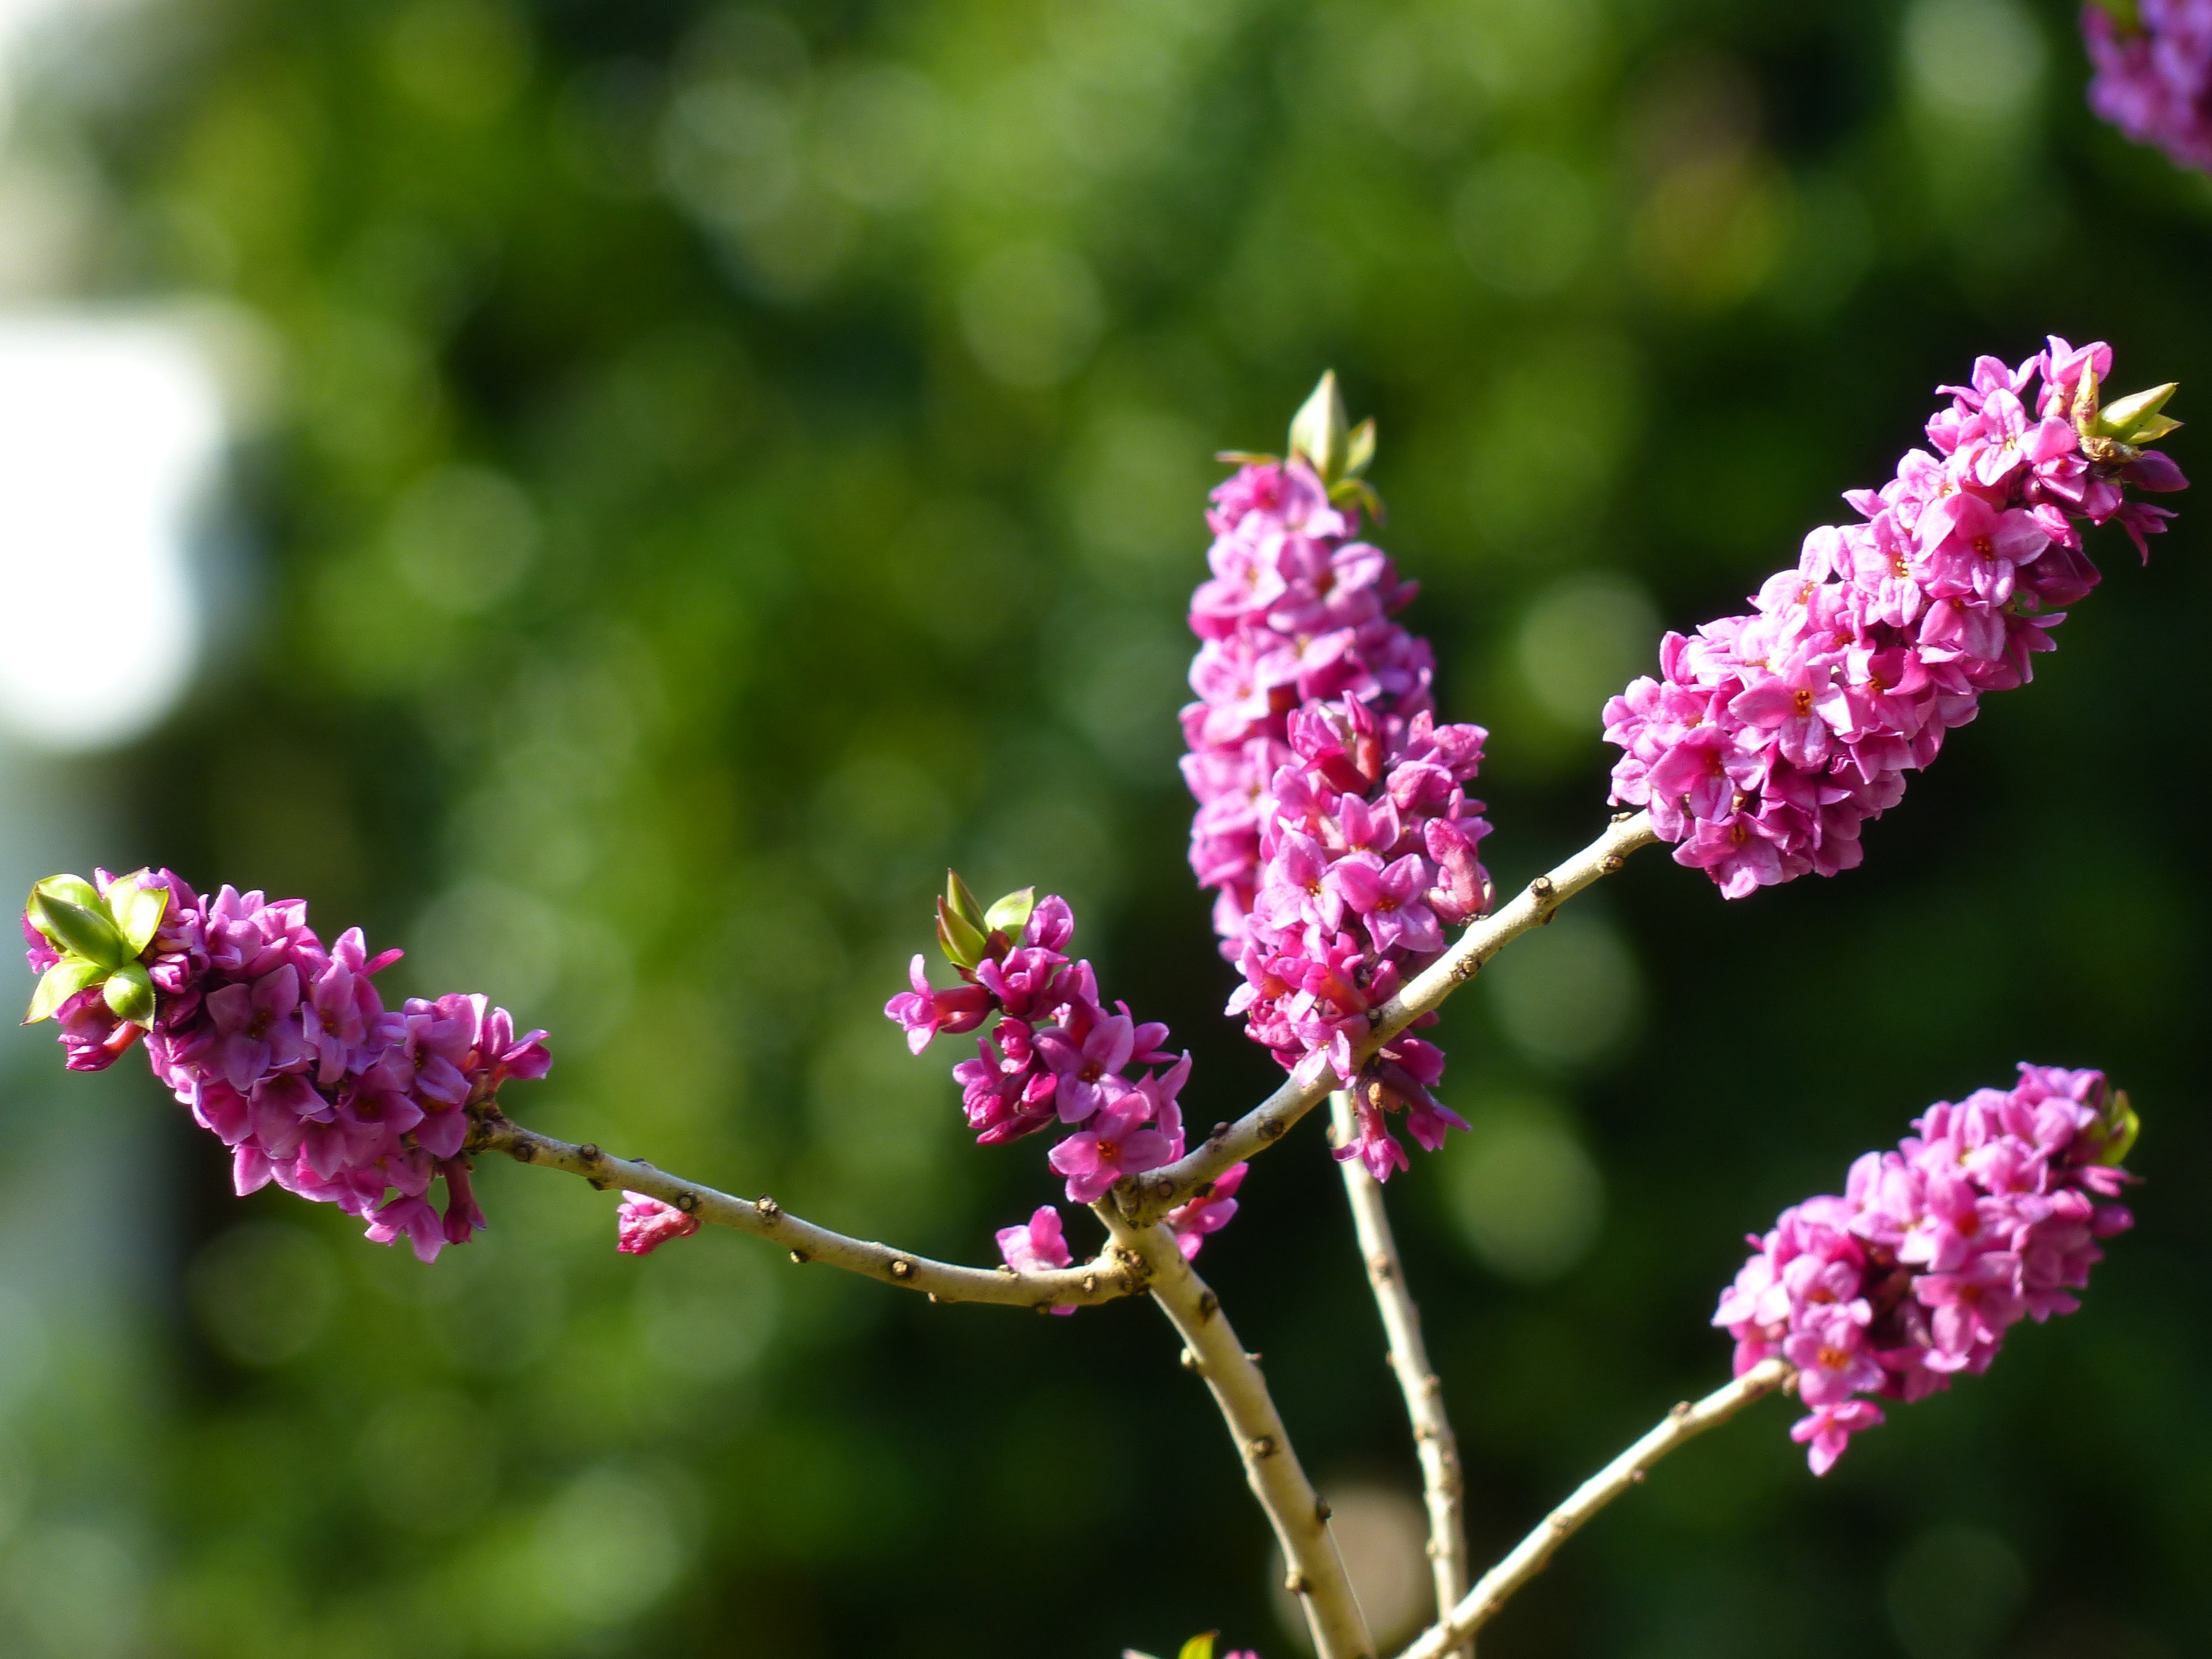
nature, branch, blossom, plant, flower, purple, bloom, spring, herb, botany, garden, flora, wildflower, shrub, violet, smell, macro photography, daphne, harbinger of spring, flowering plant, annual plant, land plant, daphne mezereum, thymelaea plants, thymelaeaceae, real seidelbast, real daphne, ordinary seidelbast, kellerhals